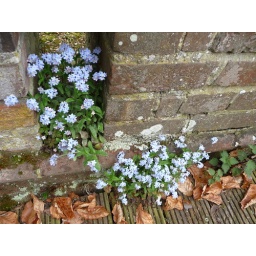
Pale blue forget me nots growing in the wall at Layer Marney Tower. Myosotis.